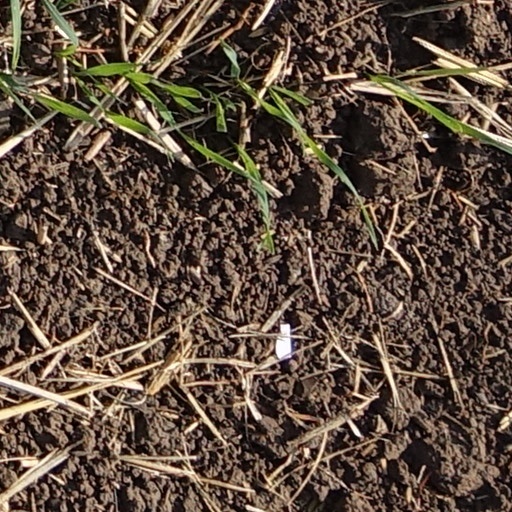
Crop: wheat